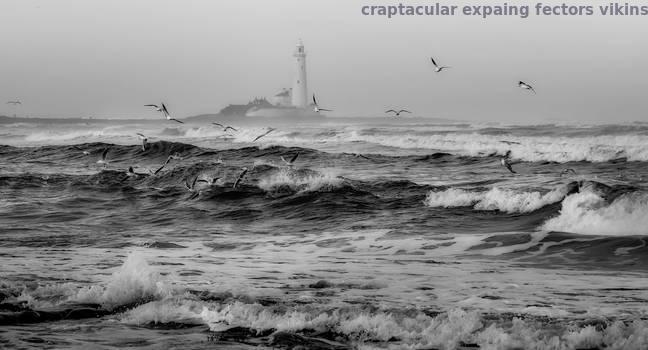
Label: Watermark